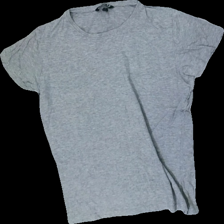
View: front
Type: T-shirt
Category: Children
Brand: Not in the list
Brand text on label: Basic U
Colors: Grey
Material: 85% cotton, 15% viscose
Cut: Regular, C-collar
Size: 158
Season: All
Price range: 50-100
Recommended usage: Export
Comment: washed out